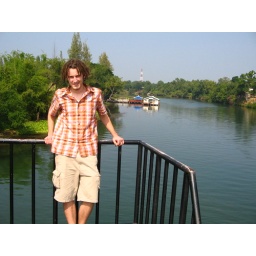
bridge over river kwai